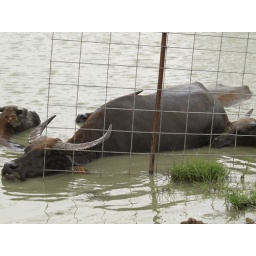
Alvin Texas bayou wildlife park animals and birds run or Roam freely in a natural habitat 2008 Zoo